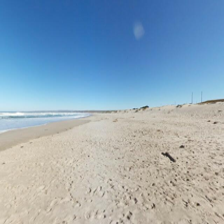
Label: streetView